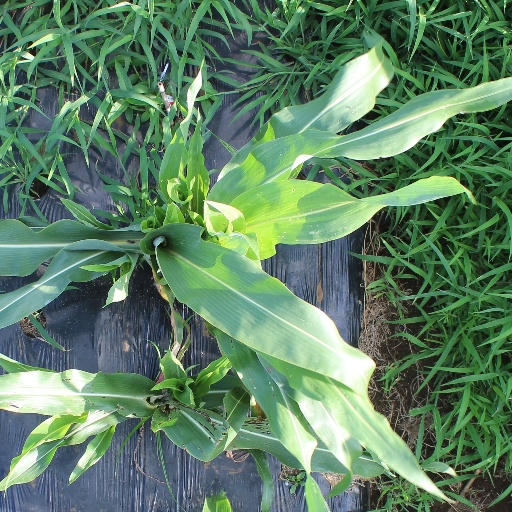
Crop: sorghum